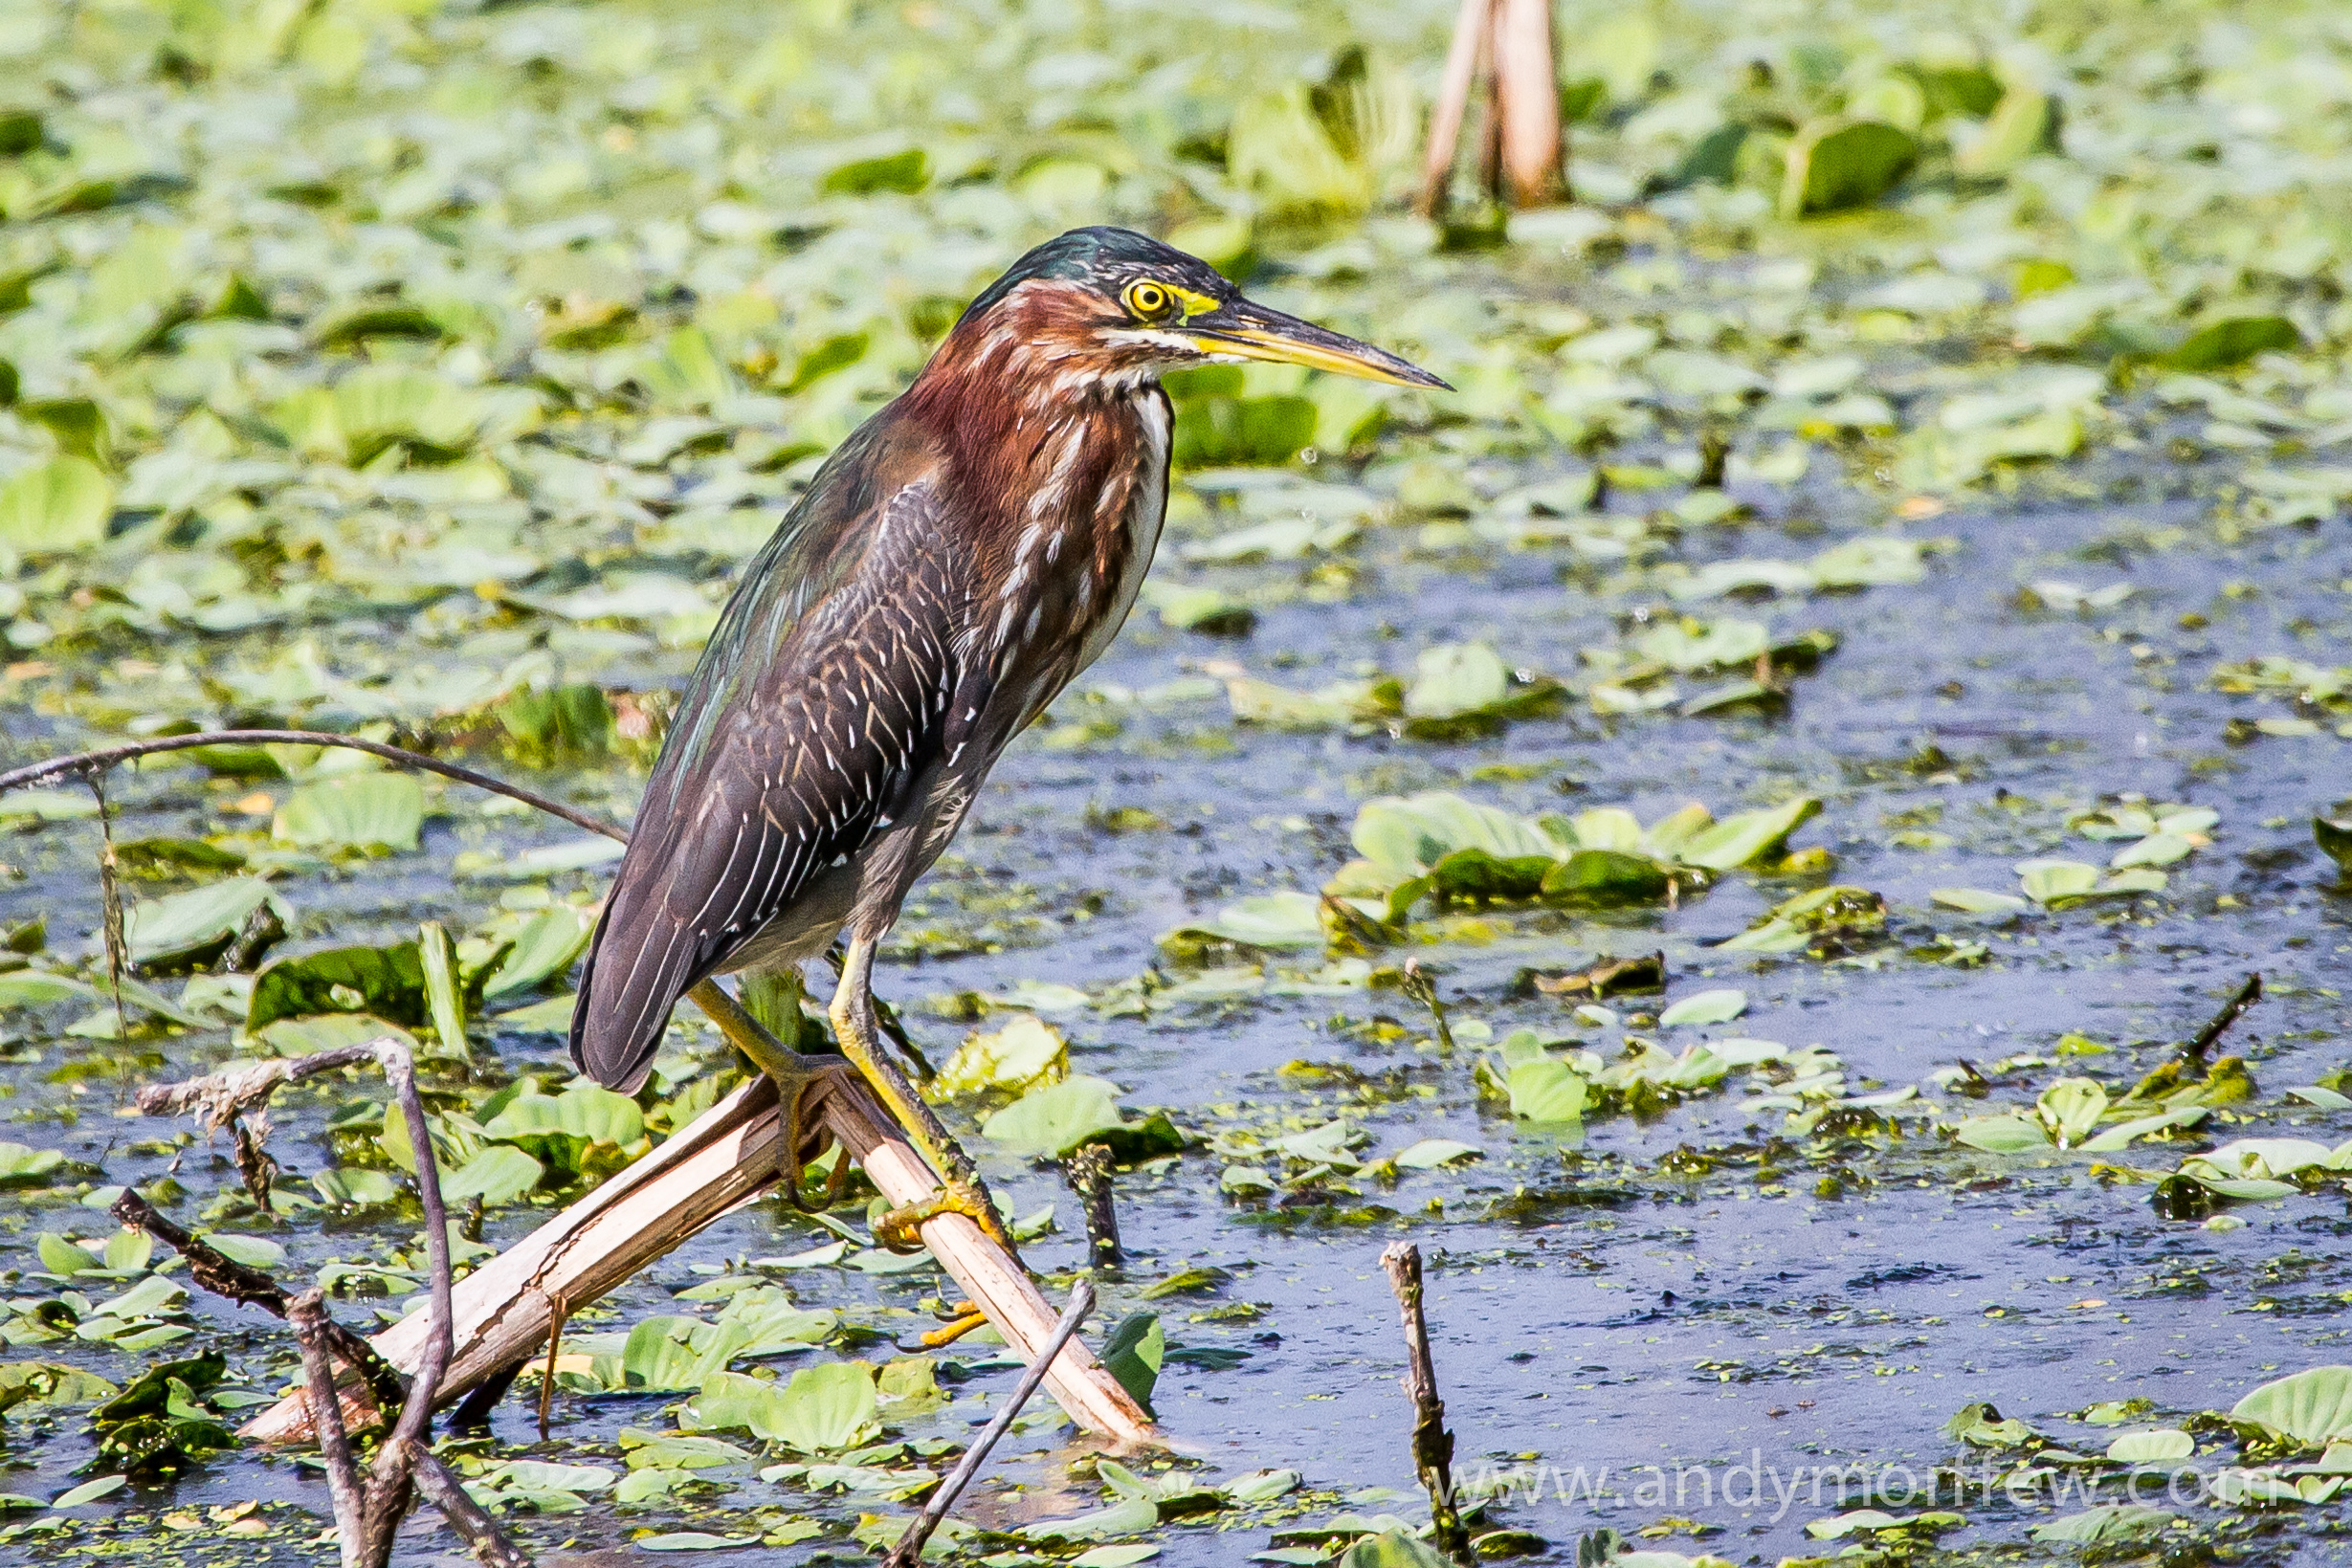
nature, bird, wildlife, beak, fishing, fauna, vertebrate, heron, florida, pelecaniformes, andymorffew, morffew, naturethroughthelens, naples, greenheron, green heron